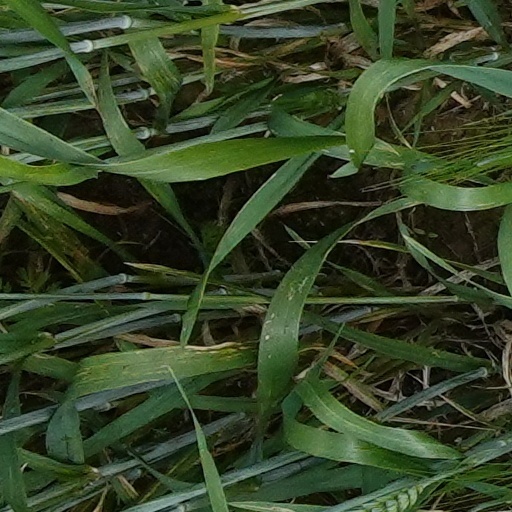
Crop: wheat